Accra

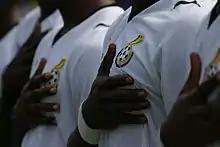
Ghana national football team (Black Stars) badge and national anthem

Accra is a centre for manufacturing, marketing, finance, insurance, and transportation. Its financial sector incorporates a central bank, nine commercial banks (with 81 branches), four development banks (with 19 branches), four merchant banks (with seven branches), three discount houses, one home finance mortgage bank, multiple building societies, Ghana Stock Exchange, foreign exchange bureaus, finance houses, insurance companies, insurance brokerage firms, two savings and loans companies, and numerous real estate developers, with industrial sites and residential developments. The road network in the Accra Metropolitan Area totals in length.